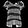
Label: Shirt